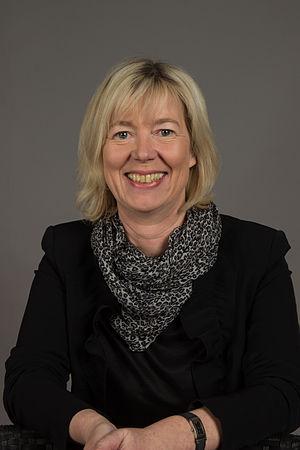
Doris Maria Ahnen, née le 29 août 1964 à Trèves, est une femme politique allemande membre du Parti social-démocrate d'Allemagne. Elle est ministre des Finances du Land de la Rhénanie-Palatinat depuis 2014.